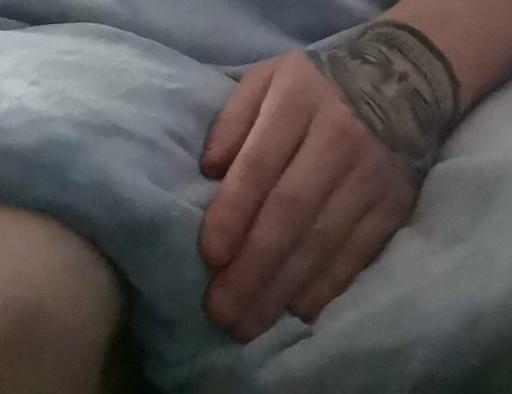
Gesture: no_gesture